Atomic Age (design)

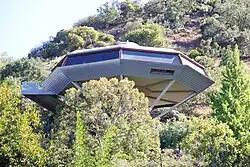
Chemosphere house, Los Angeles

The dingbat apartment house, ubiquitous in the Los Angeles, California area, was built between 1945 through the 1960s, and fused a purist style with googie influence. The architect, Francis Ventre, coined the term "Dingbat" for these quickly built stucco and frame simple structures. These structures often had a single exterior ornament in the shape of a starburst, boomerang, or pattern of rectangles.